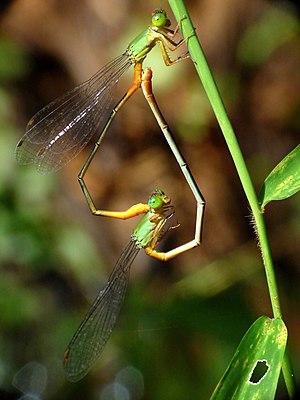
Les odonates sont un ordre d'insectes à corps allongé, dotés de deux paires d'ailes membraneuses généralement transparentes, et dont les yeux composés et généralement volumineux leur permettent de chasser efficacement leurs proies. Ils sont aquatiques à l'état larvaire et terrestres à l'état adulte. Ce sont des prédateurs, que l'on peut rencontrer occasionnellement dans tout type de milieu naturel, mais qui se retrouvent plus fréquemment aux abords des zones d'eau douce à saumâtre, stagnante à courante, dont ils ont besoin pour se reproduire.